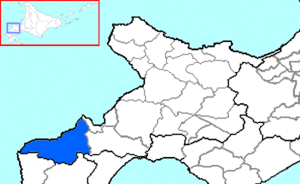
Le district de Shimamaki est un district de la sous-préfecture de Shiribeshi sur l'île de Hokkaidō au Japon.